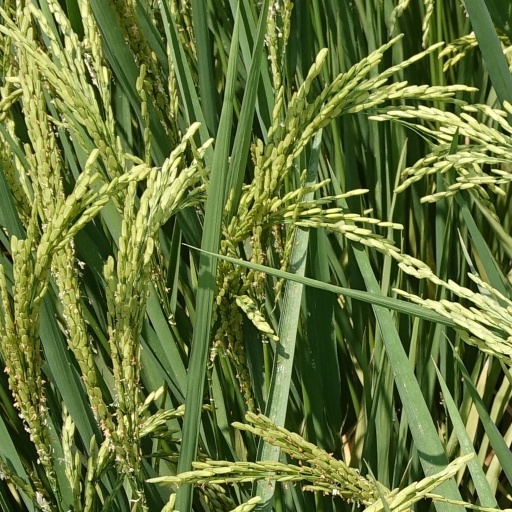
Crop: rice